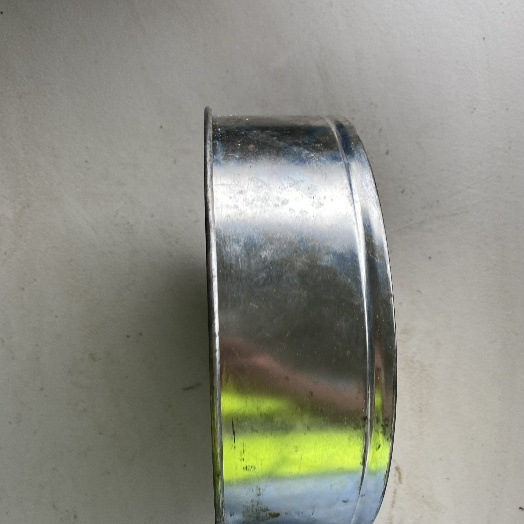
Label: Metal